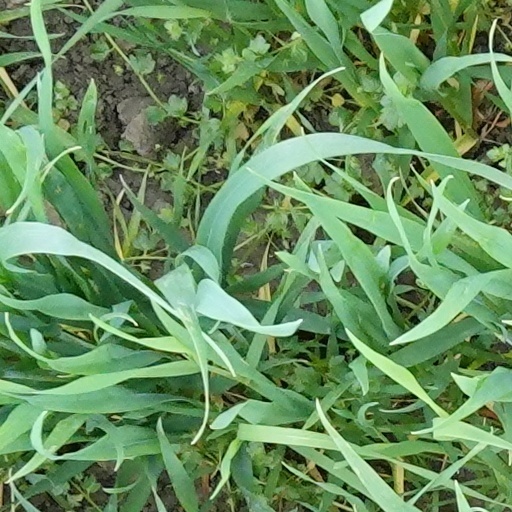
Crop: wheat